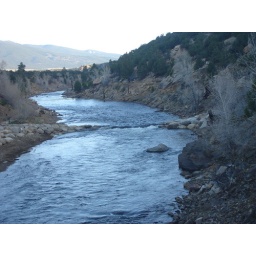
Looking upstream from the foot bridge across the Arkansas River by the Buena Vista boat launch